Bowerchalke

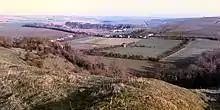
Bowerchalke and the Chalke Valley, looking north-east from the top of the chalk escarpment

A church was built at Bowerchalke c.1300. Pevsner and Orbach assess the style of the transept arches, and lancet windows in the nave and chancel, as consistent with that date, indicating that the building's cruciform plan was already in place. The north tower, with porch below, was added in the 15th century; the upper stage of the tower was rebuilt higher in the 19th century. The 16th century saw the addition of the north chapel (now used as the vestry) and the rebuilding of the transepts.